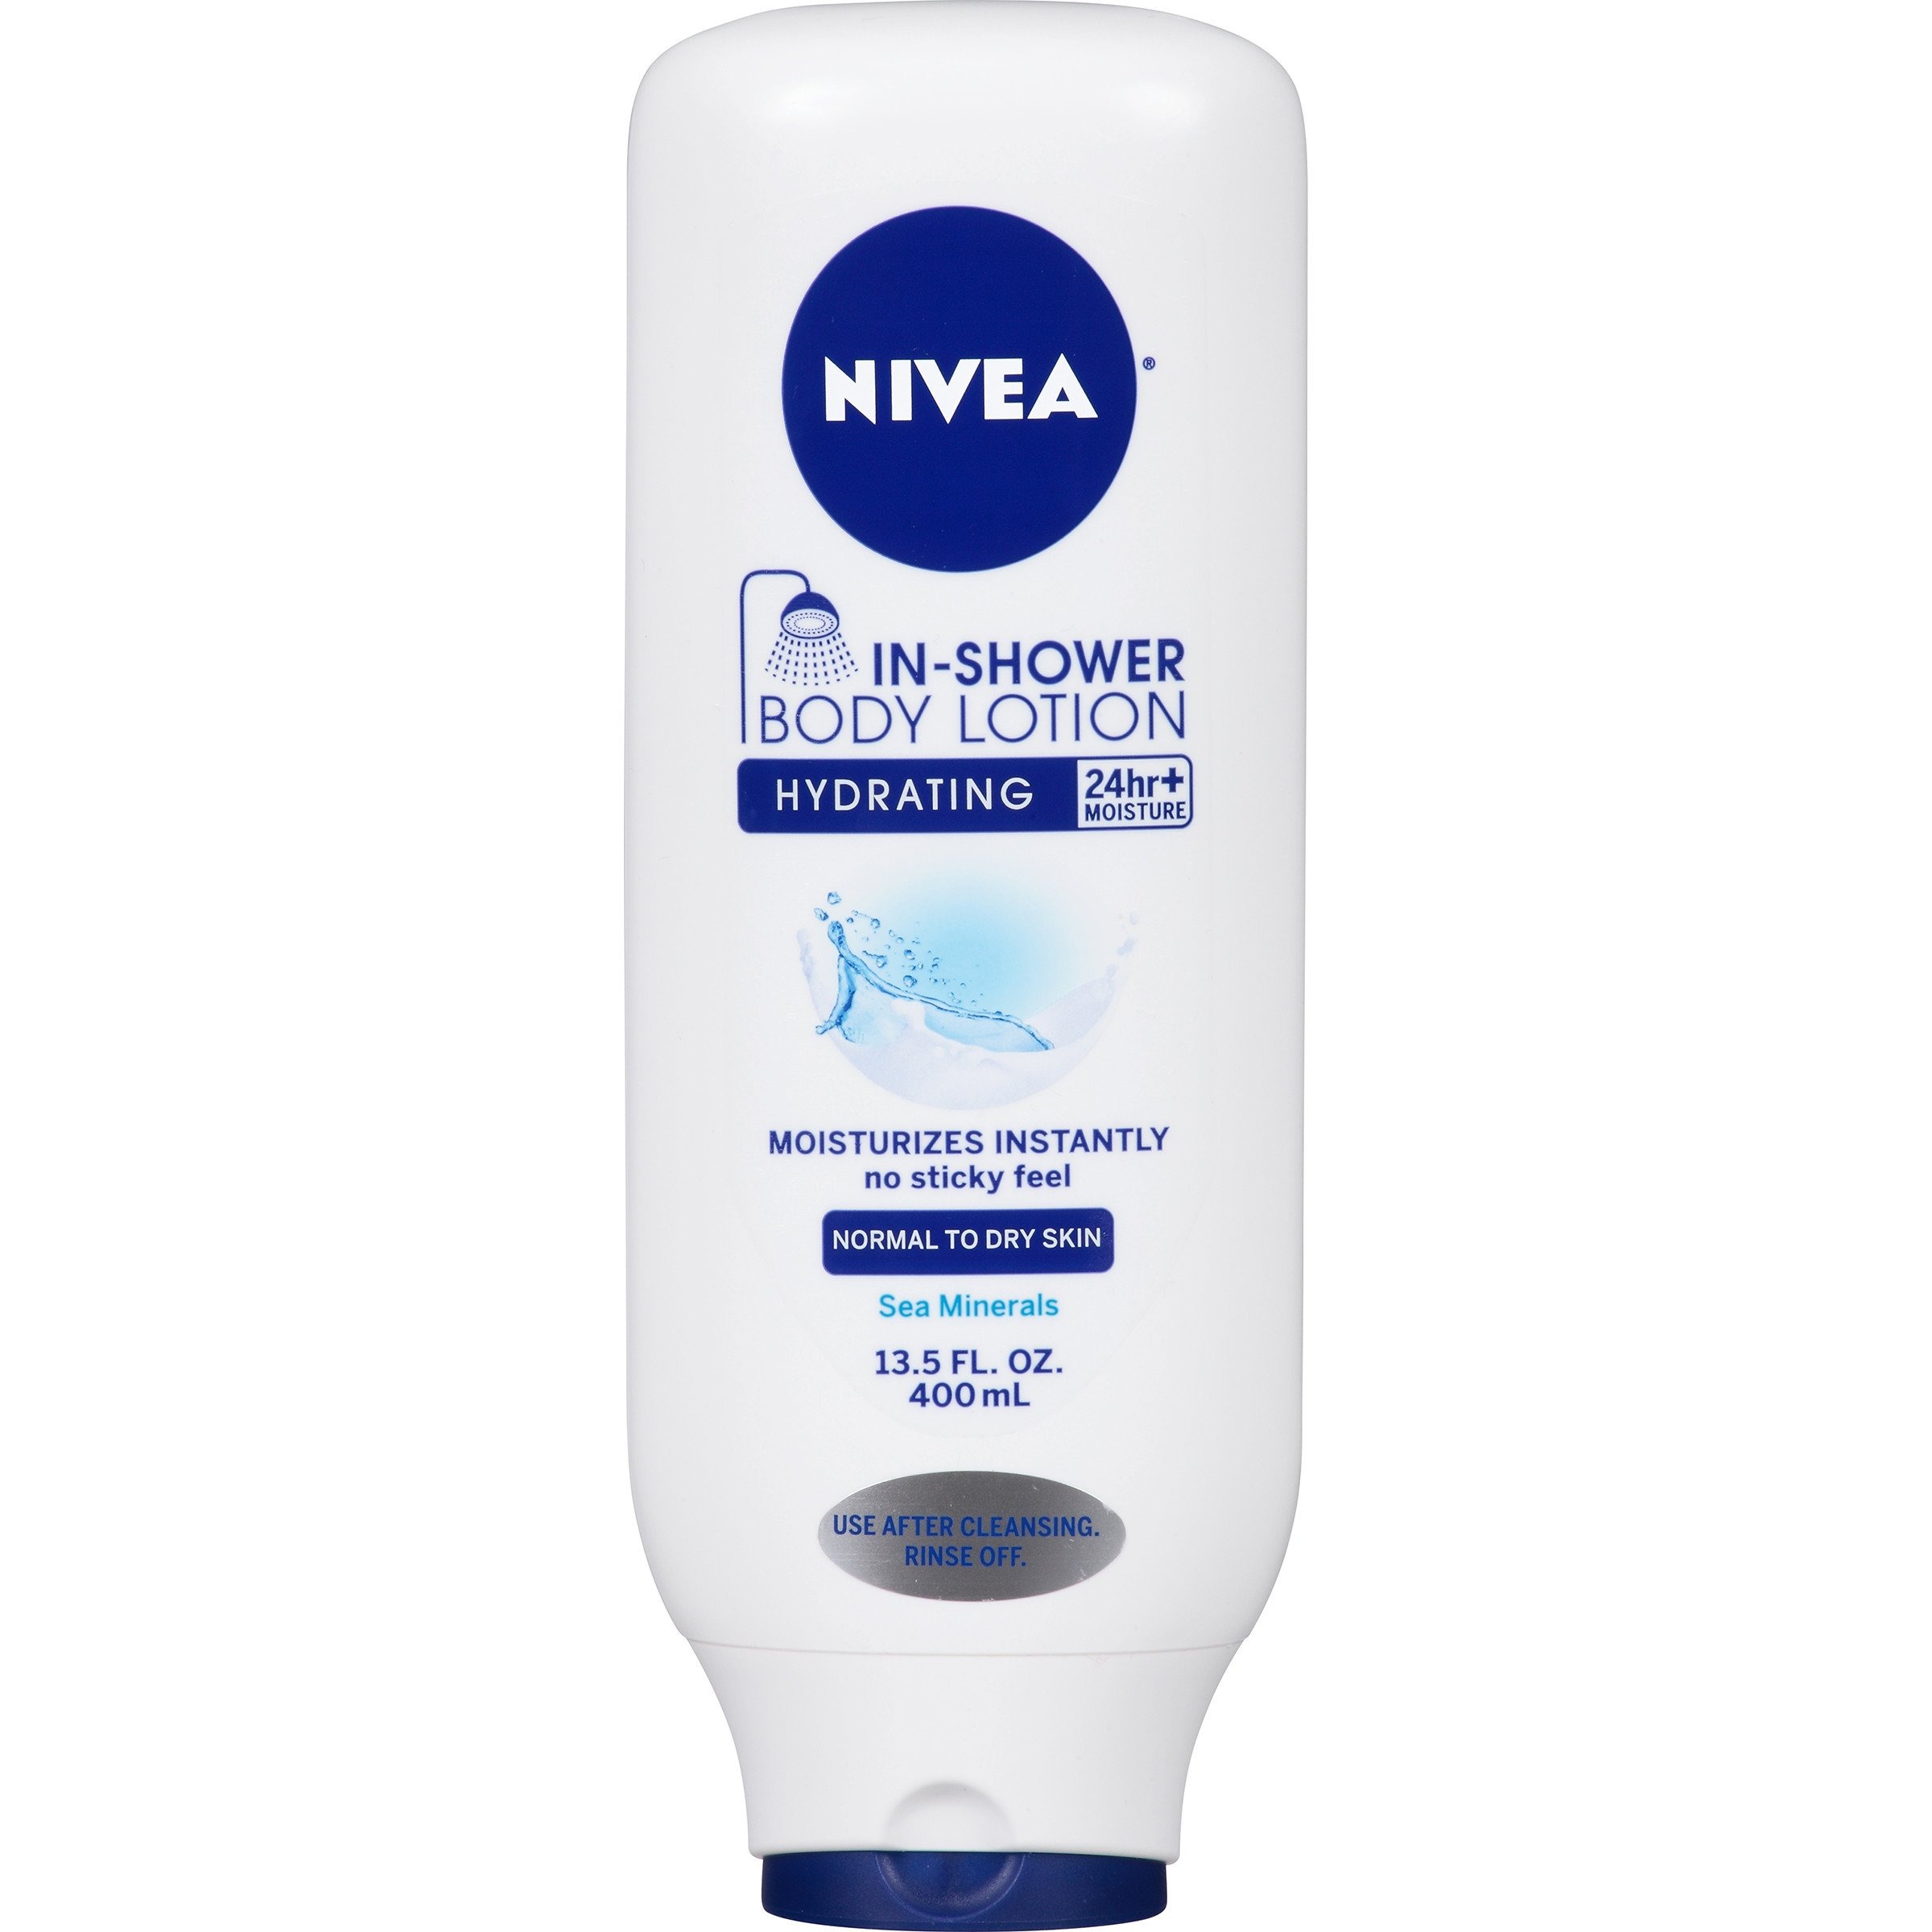
Item Name: NIVEA In-Shower Hydrating Body Lotion 13.5 Fluid Ounce
Bullet Point 1: Conveniently moisturize your skin in the shower
Bullet Point 2: Moisturizes instantly with no sticky feel
Bullet Point 3: Leaves skin feeling soft, smooth, and moisturized for 24hr+
Bullet Point 4: For normal to dry skin
Bullet Point 5: With Sea Minerals
Value: 13.5
Unit: Fl Oz

Price: 25